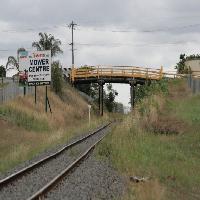
Weather: cloudy or overcast